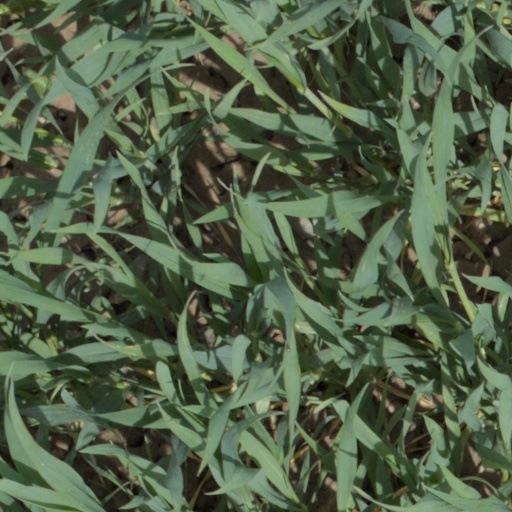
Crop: wheat